China–India relations

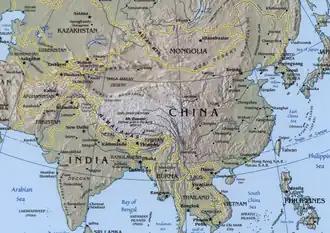
Eastern and Southern Asia. <hr>(The border between the People's Republic of China and the India over Arunachal Pradesh/South Tibet reflects actual control, without dotted line showing claims.)

China and India maintained peaceful relations for thousands of years, but their relationship has varied since the Chinese Communist Party (CCP)'s victory in the Chinese Civil War in 1949 and the annexation of Tibet by the People's Republic of China. The two nations have sought economic cooperation with each other, while frequent border disputes and economic nationalism in both countries are major points of contention.